Jay Cooke Junior High School

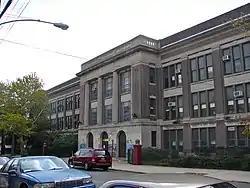
Jay Cooke Junior High School, September 2010

Jay Cooke Junior High School is an historic American junior high school building that is located in the Logan neighborhood of Philadelphia, Pennsylvania.